Luisenschule (Posen)

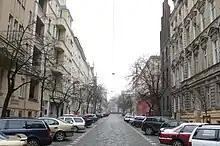
Former Mühlenstrasse; school premises used to stand back-right

During the first decades of the 20th century Luisenschule was culturally entirely German; it formed part of the Prussian education system and worked to meet its political objectives. In the 1910s the Poles considered it "gniazdo hakatyzmu", "the HaKaTa liar". The staff were depicted as struggling to eradicate any cultural let alone political Polish preferences of students; even private conversations held in Polish were subject to penalty measures. Few Polish girls still attending Luisenschule recollected later that in the "nienawistna uczelnia" they felt harassed and persecuted. Unable to speak Polish but unwilling to speak German, in private they spoke French; over time also conversations held in French became subject to penalties. During the Great War period the lessons were commenced not with the customary greetings, but with "Gott strafe England".